British civil air ensign

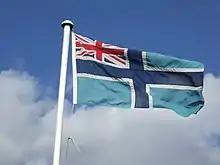
The civil air ensign flying at Hunsdon Airfield

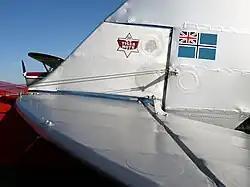
The tail of a de Havilland Tiger Moth showing the civil air ensign on the rudder.

The British civil air ensign is the flag that may be flown at civil aviation establishments in the United Kingdom and be displayed on UK-registered civil aircraft. It should be flown at civilian air facilities as the national flag in place of the Union flag.